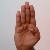
The image shows a hand gesture representing the letter 'B' in Indian Sign Language.